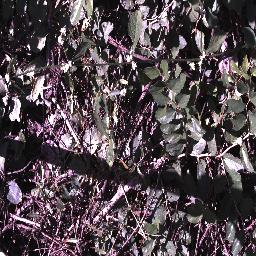
Label: chinee_apple